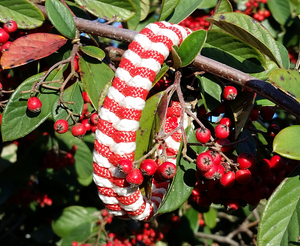
Bracelet de survie avec nouage ""Fishtail""
De nombreux types de nouages des bracelets de survie existent et font même l'objet d'un certain nombre d'ouvrages papier et numériques. Portés par l'univers du survivalisme, ils font l'objet d'une diffusion assez large et leur méthodologie de construction est accessible sur Internet, notamment sur les sites de partage de vidéos, de photos ou d'arts créatifs.